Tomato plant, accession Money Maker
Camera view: vertical (180 deg); turntable rotation: 330 degrees
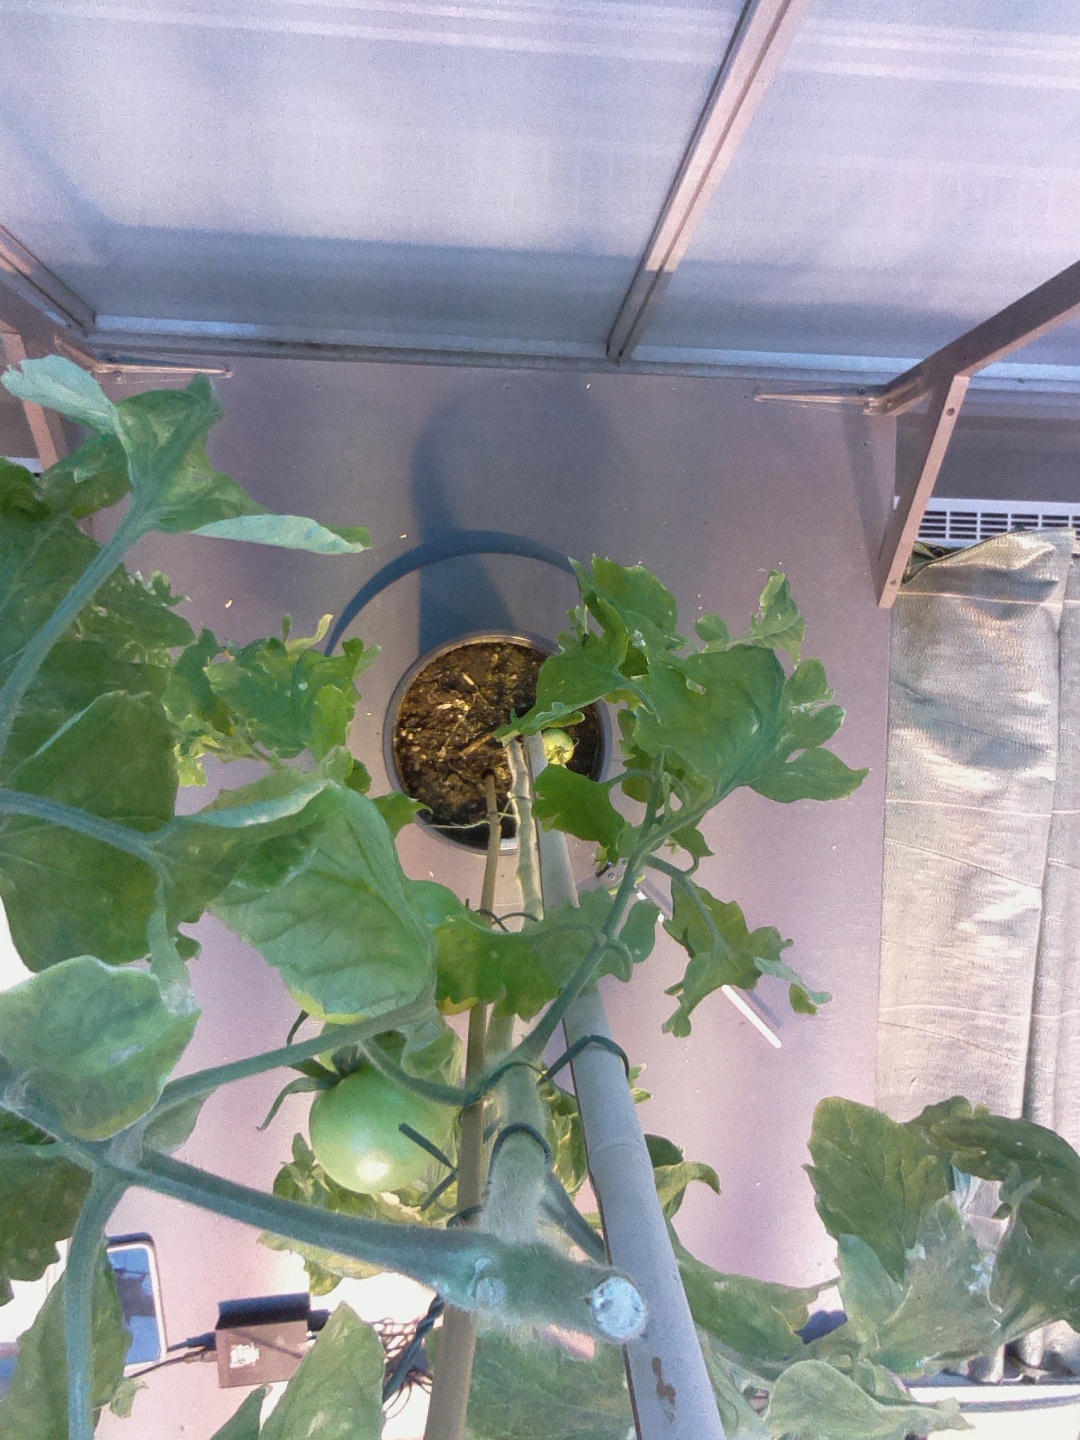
BBCH growth stage 79: 90% -100% of final fruit size